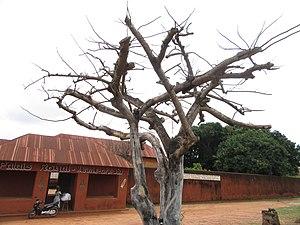
Musée Honmè La plupart des rois de Porto-Novo ont habité ce palais car, à la différence des rois d'Abomey, ils ne marquaient pas leur règne par des constructions nouvelles. Abandonné en 1976 à la suite de querelles de succession, il a fait l'objet d'importants travaux de restauration et est ouvert au public depuis 1988, à l'exception d'une partie réservée aux descendants des chefs supérieurs. On ne parle plus en effet de rois, mais de "" chefs supérieurs "" depuis qu'avec la colonisation les rois de Porto-Novo ont été dépossédés de leur pouvoir politique. La résidence royale est implantée sur un site de 2,5 ha. Les bâtiments, construits pour la plupart au XIXe siècle, sont distribués autour de cinq cours, dont deux à impluvium, comme dans les palais d'Ifé et de Kétou, tandis qu'à l'extérieur se trouvent les temples et les autels célébrant la mémoire des ancêtres de la famille royale. La visite mérite un détour même si l'ancien Palais Royal présente moins d'intérêt que celui d'Abomey. Wikidata has entry Q2784858 with data related to this item."
Le musée Honmè ou Honmey est un musée béninois installé dans le palais des anciens rois de Hogbonou, situé dans le quartier Avassa de Porto-Novo, la capitale du pays. Honmè ou Honmey signifie « à l'intérieur de la porte », et, par extension, le terme désigne un palais.